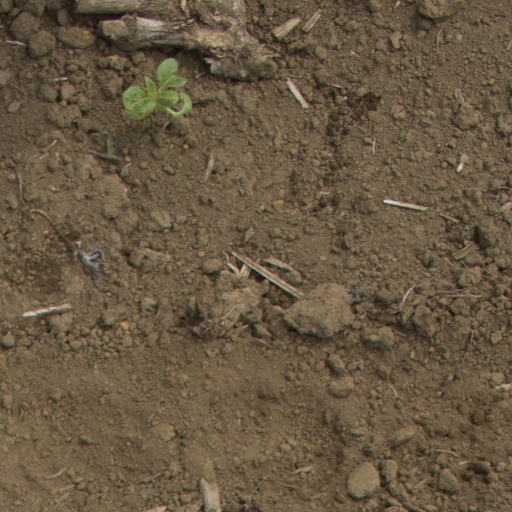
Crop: Jerusalem artichoke